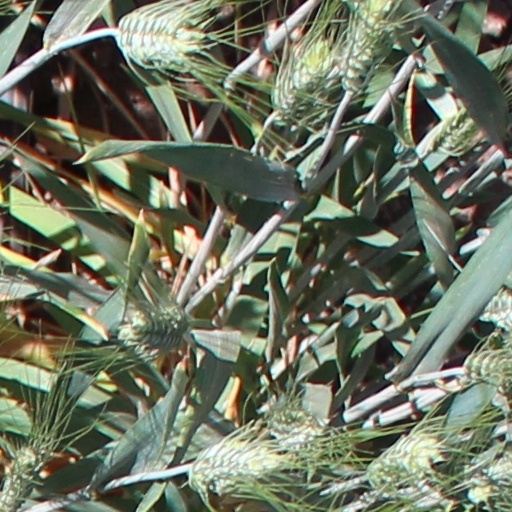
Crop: wheat